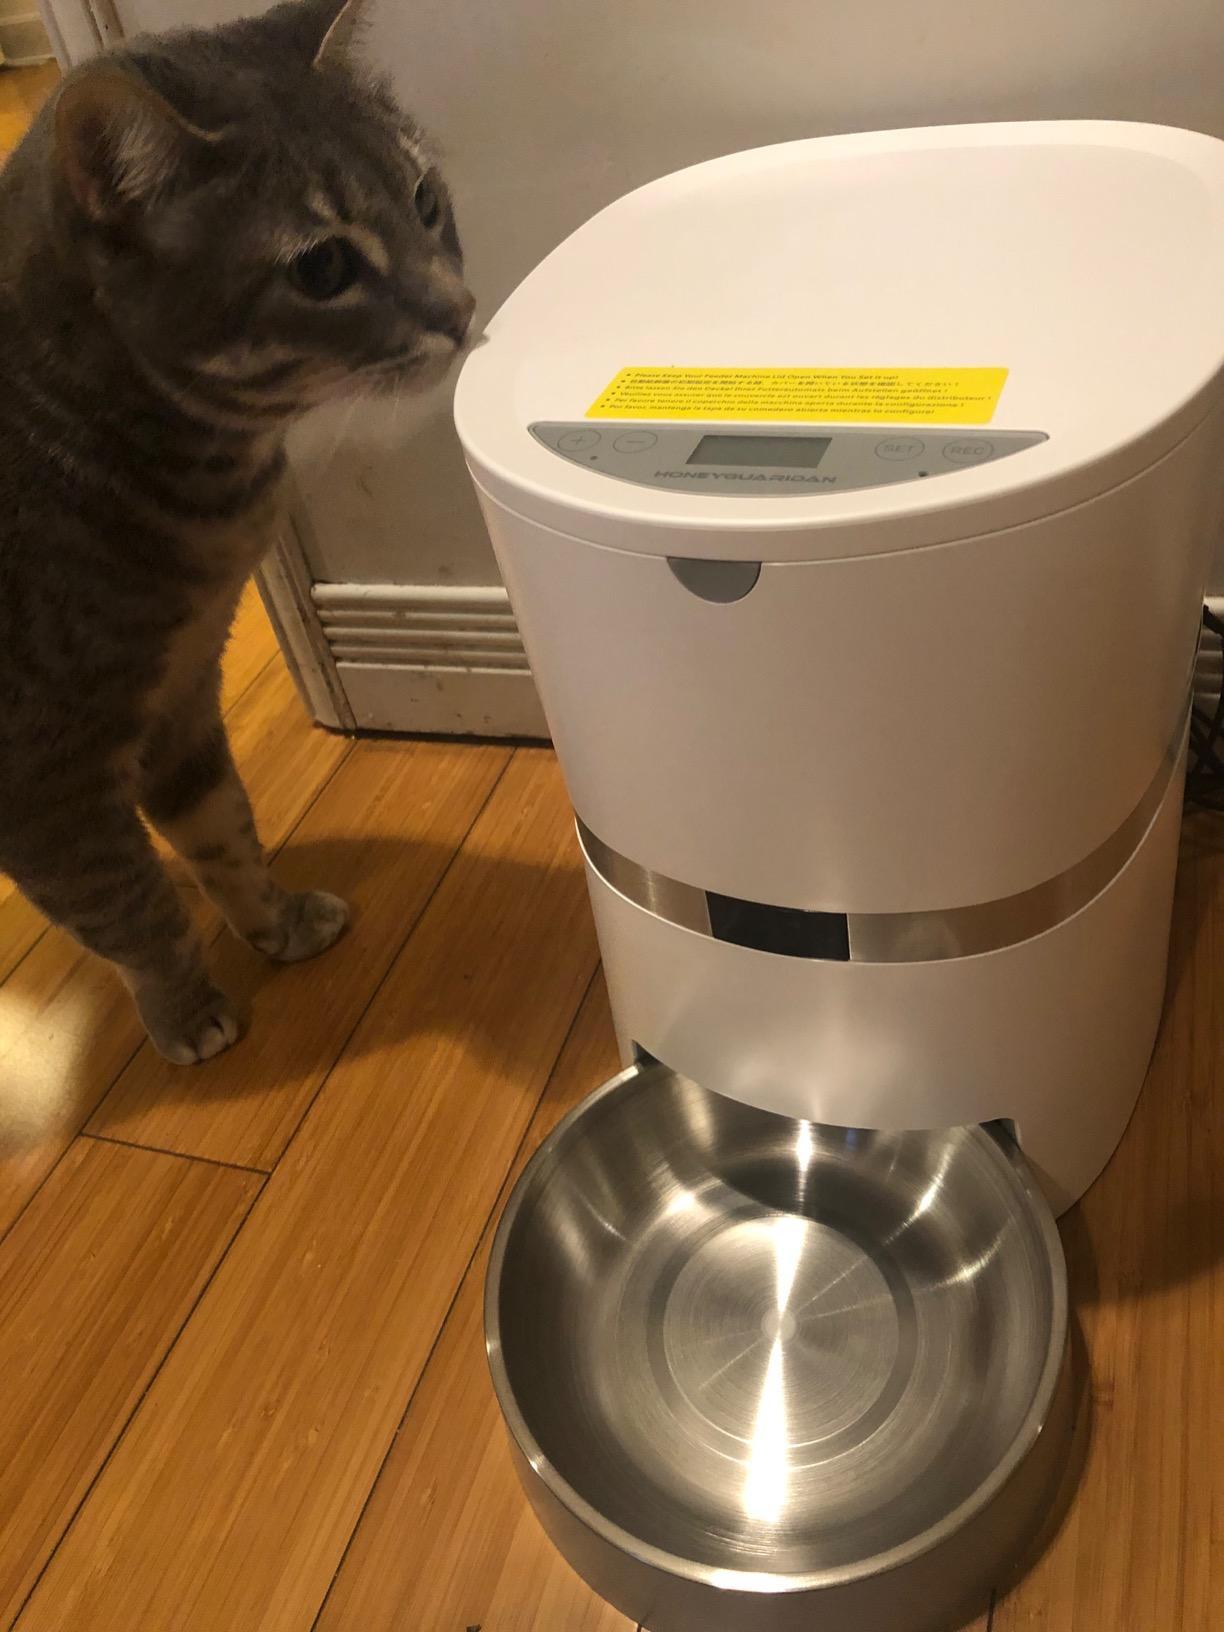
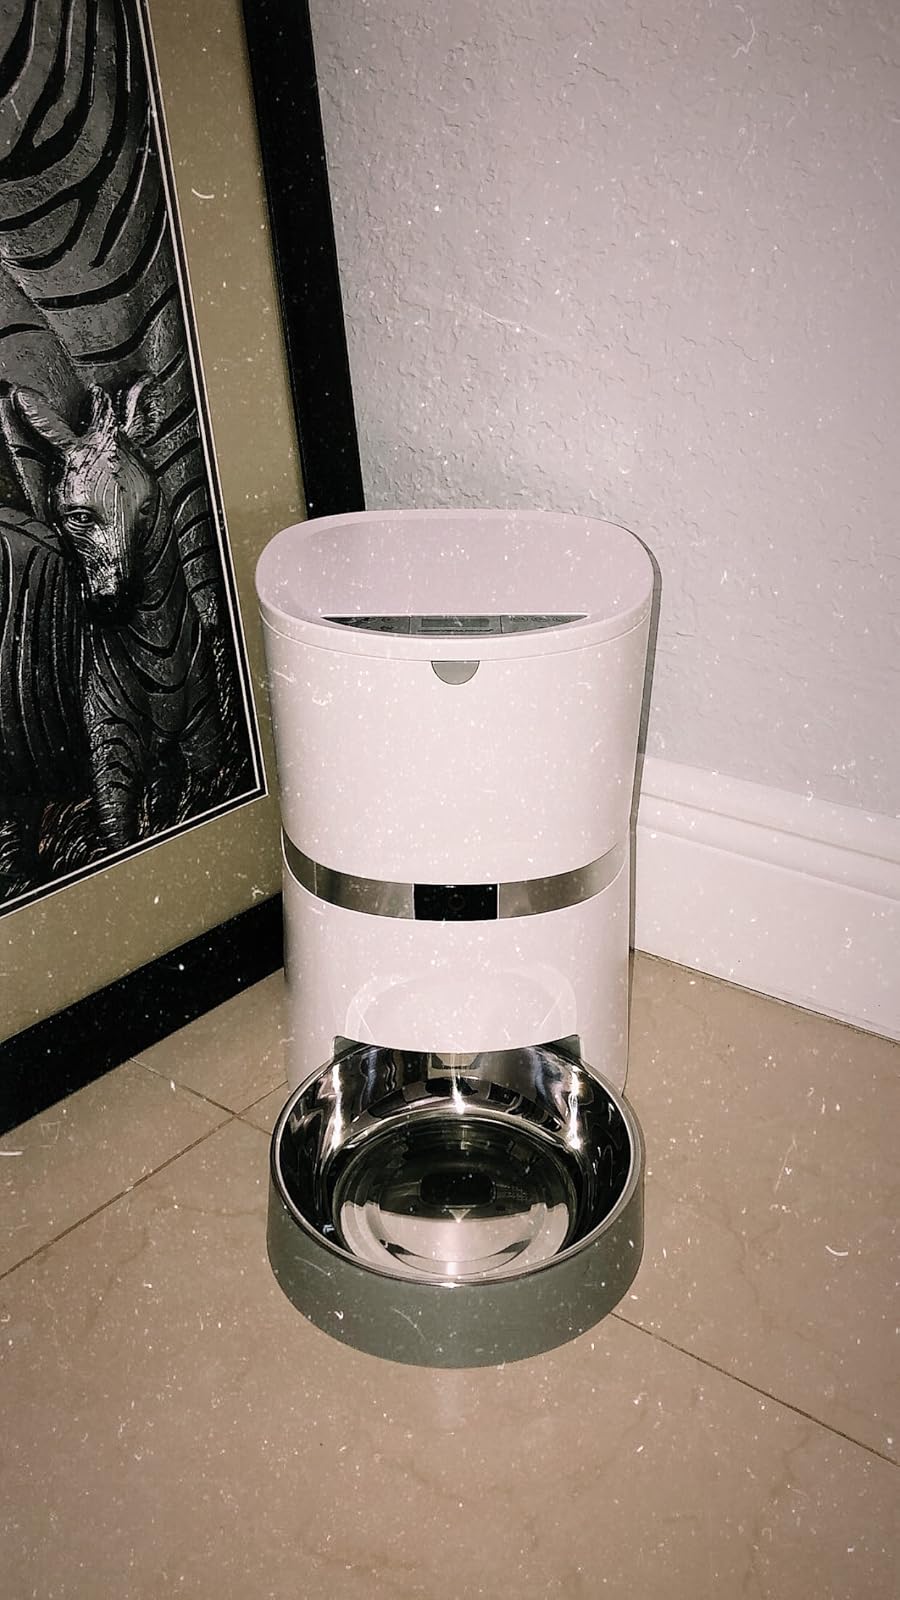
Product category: items_feeder
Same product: yes